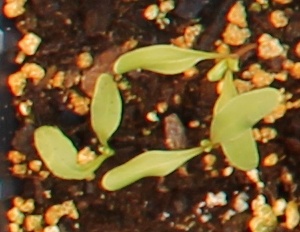
Label: Sugar beet